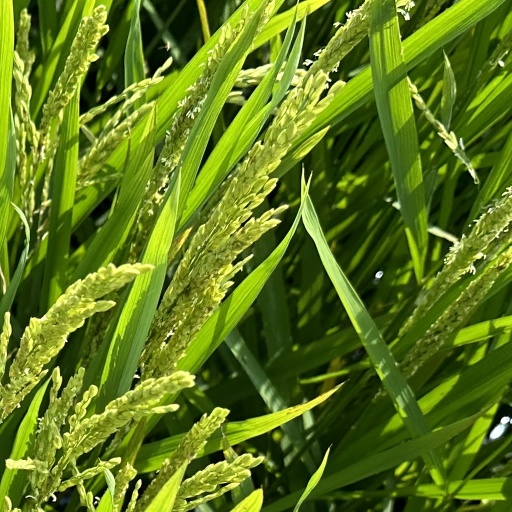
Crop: rice